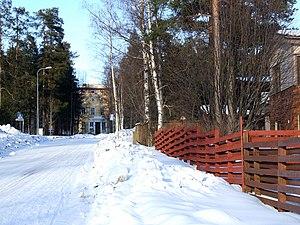
Mäntylä est un quartier du district de Höyhtyä de la ville d'Oulu en Finlande.